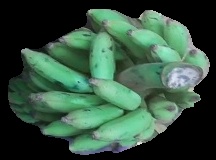
Variety: elakki-bale
Grade: grade3